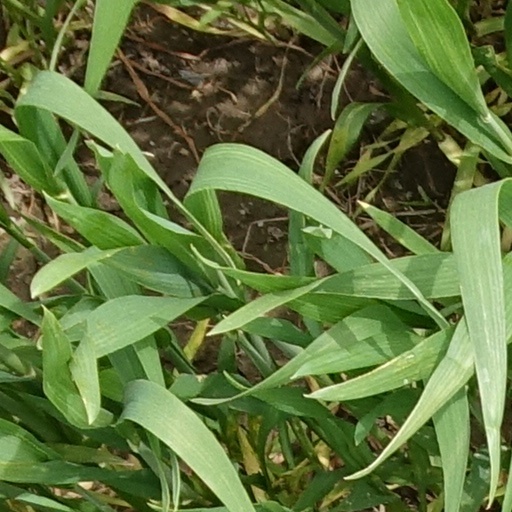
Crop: wheat